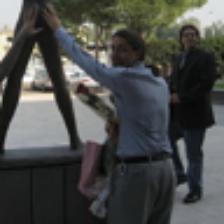
Label: NonHuman